Renaissance architecture

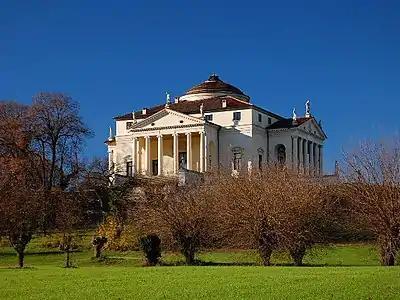
Villa Capra "La Rotonda"

Baldassare Peruzzi, (1481–1536), was an architect born in Siena, but working in Rome, whose work bridges the High Renaissance and the Mannerist period. His Villa Farnesina of 1509 is a very regular monumental cube of two equal stories, the bays being strongly articulated by orders of pilasters. The building is unusual for its frescoed walls.